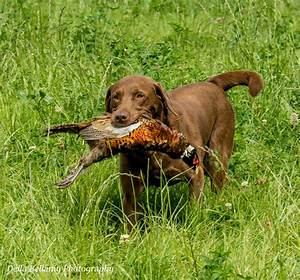
Label: dog